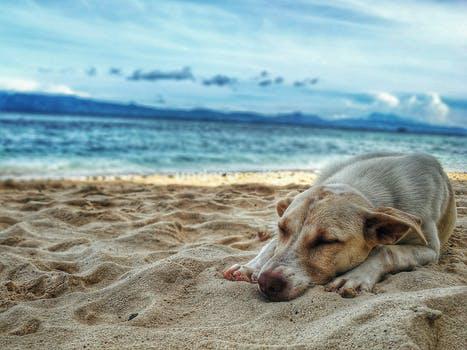
Label: Watermark